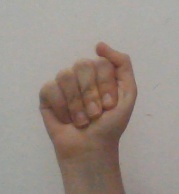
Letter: saad